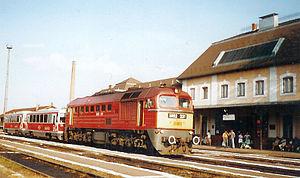
La Ligne de Mezőtúr à Battonya par Orosháza et Mezőhegyes ou ligne 125 est une ligne de chemin de fer de Hongrie. Elle relie Mezőtúr à Battonya par Orosháza et Mezőhegyes.